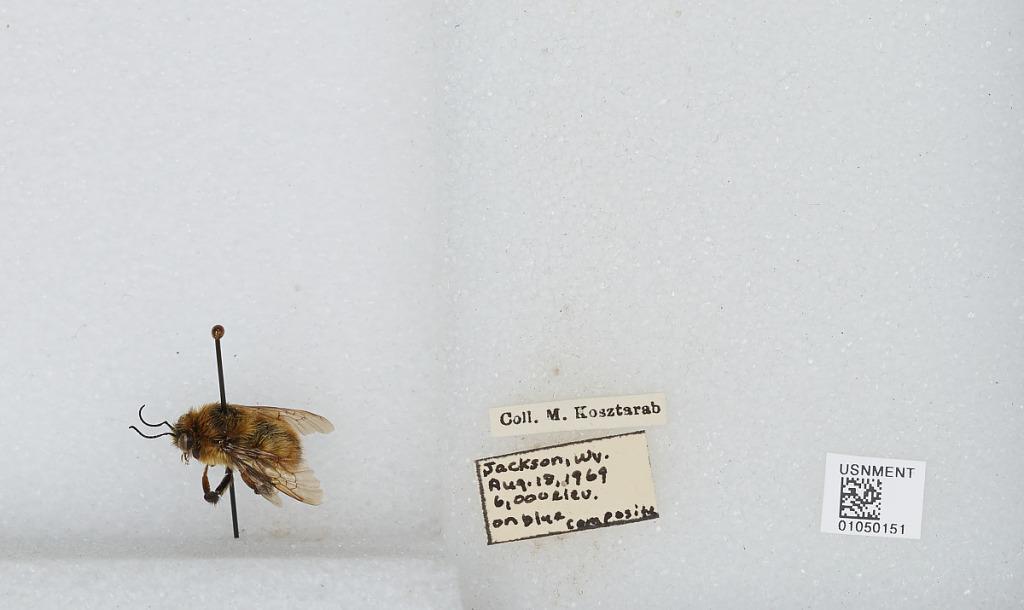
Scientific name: Bombus sp.
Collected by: M. Kosztarab
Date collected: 1969-8-18
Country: United States
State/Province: Wyoming
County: Teton
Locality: Jackson
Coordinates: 43.4753, -110.769